Kane Hames

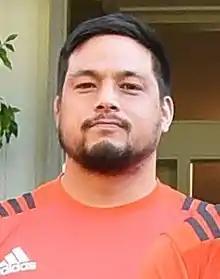
Hames in 2017

Kane Seth Hames (born 28 August 1988) is a former New Zealand rugby union player. A prop, he played for the Chiefs and Highlanders in Super Rugby, and represented Tasman from 2015 to 2017 and from 2013 to 2014. He played ten matches for the All Blacks in 2016 and 2017. Due to on-going symptoms from concussion Hames stopped playing rugby after 2017 and was forced to retire. He subsequently took up refereeing and television commentary, as well as some set-piece coaching work, but stated that even six years after retirement he still suffered some concussion symptoms.